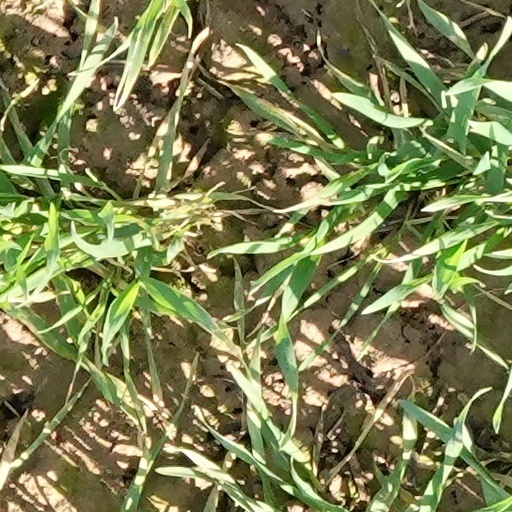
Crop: wheat